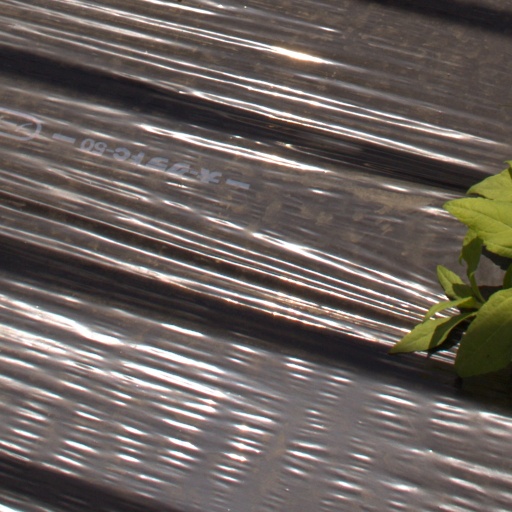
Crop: Jerusalem artichoke